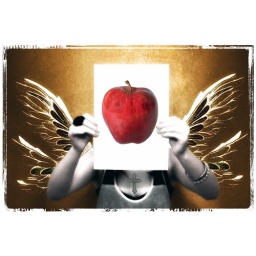
A warning, don't eat apples or the man who lives in the sky won't like it.